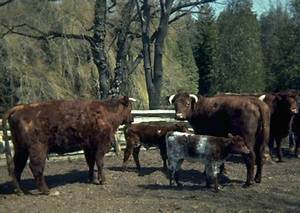
Label: mucca